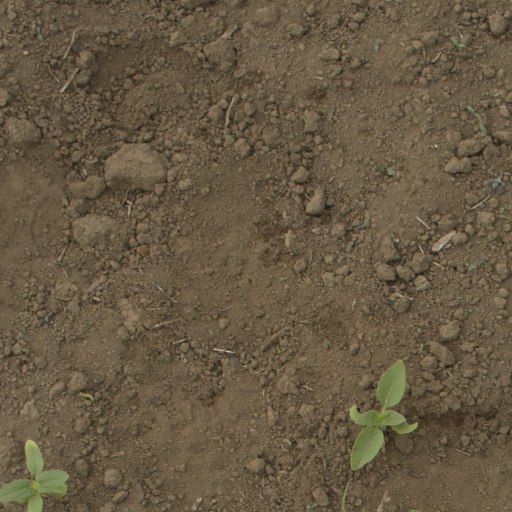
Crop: Jerusalem artichoke